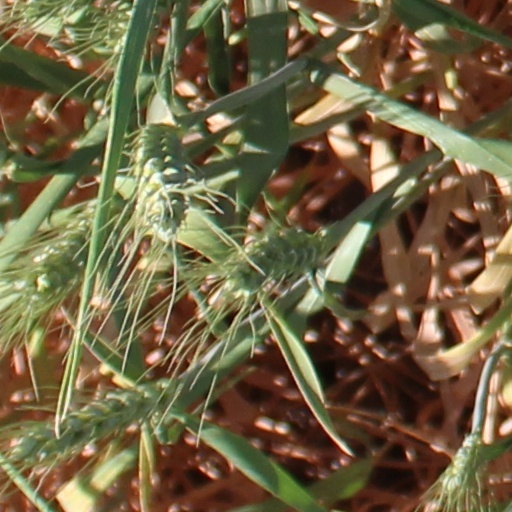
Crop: wheat